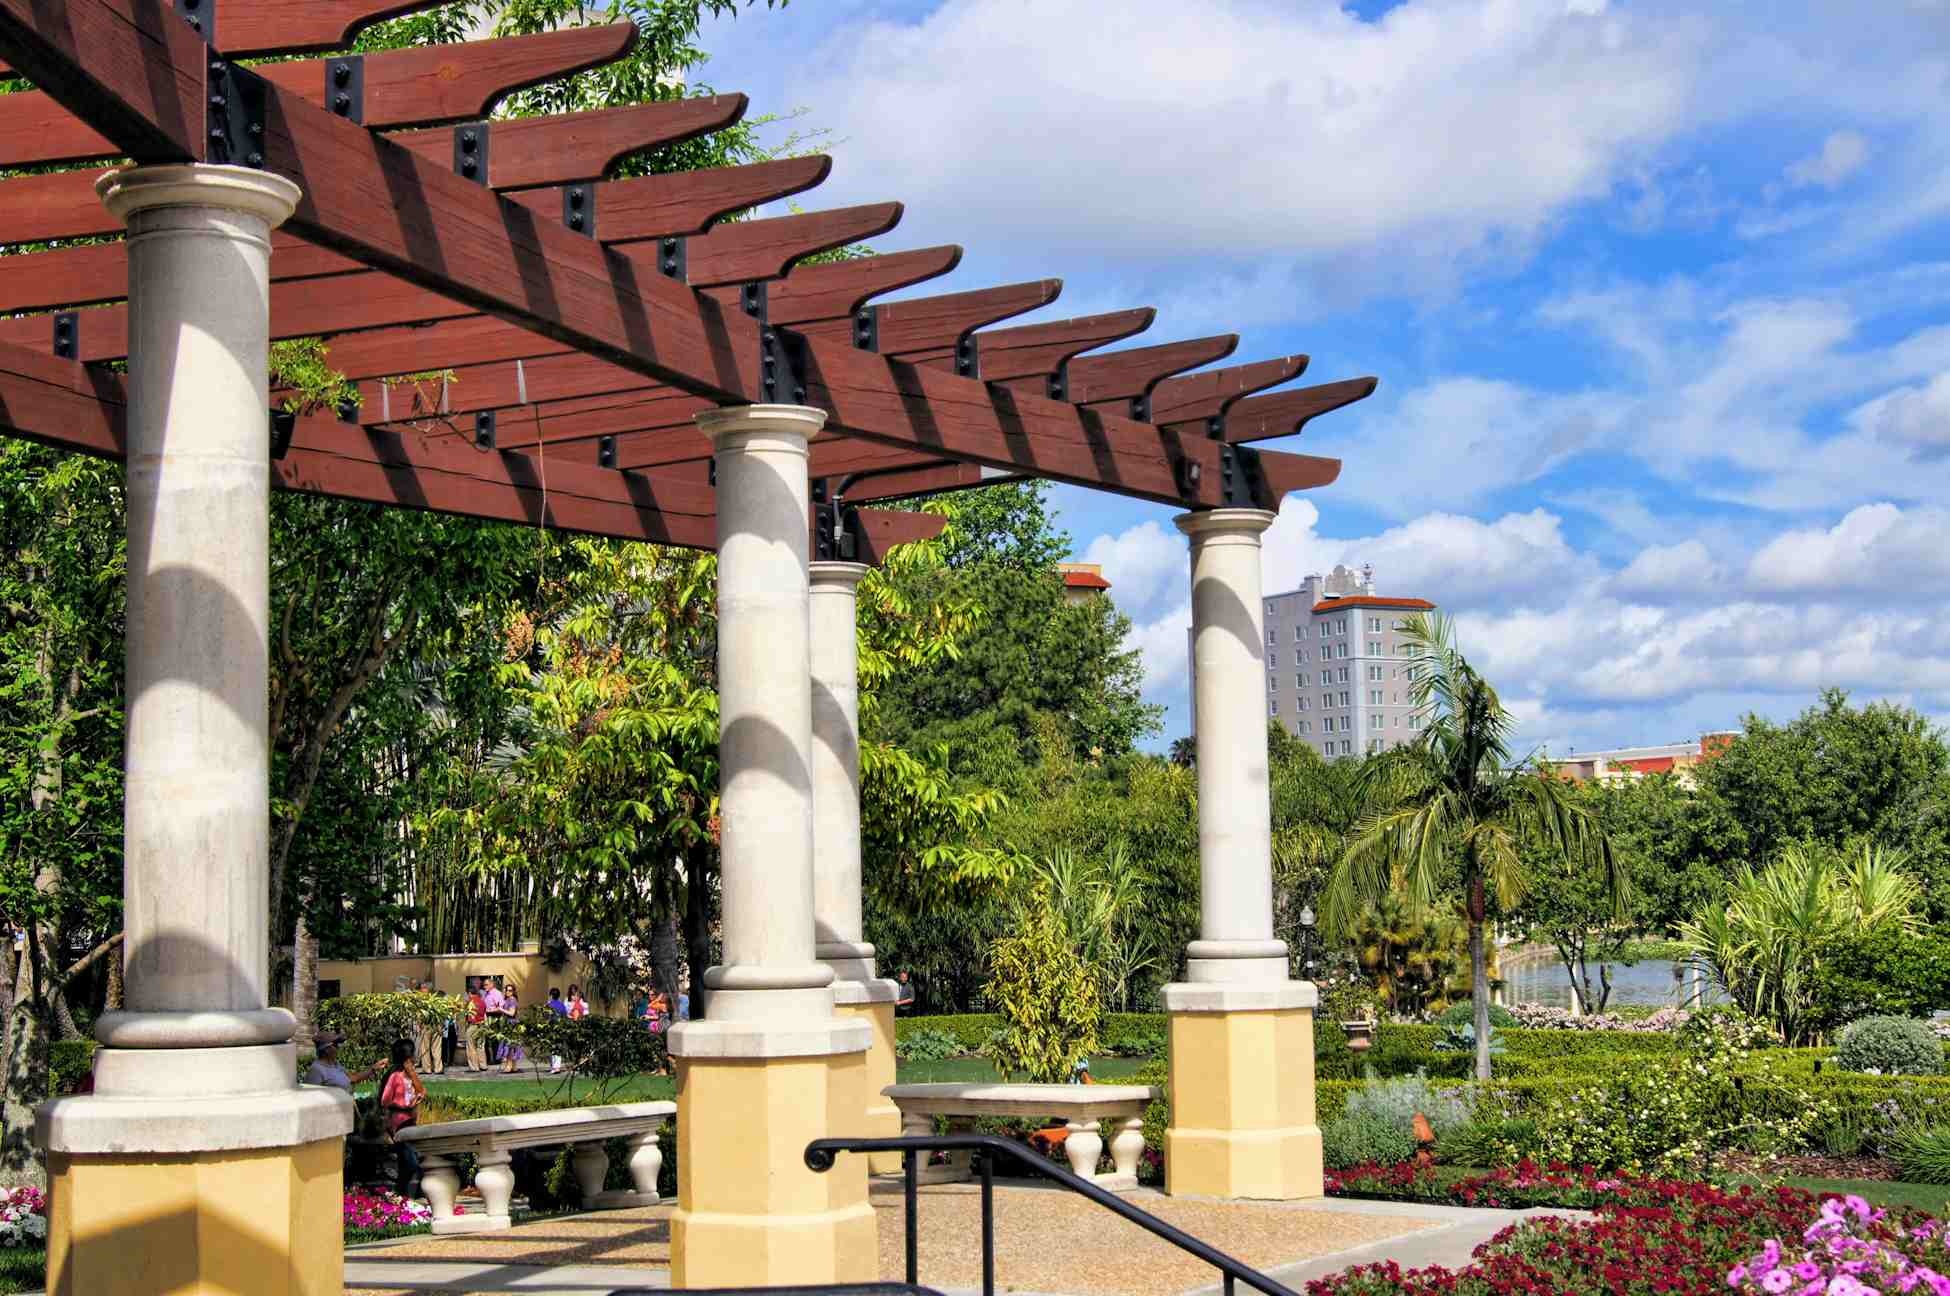
landscape, tree, nature, outdoor, cloud, sky, sun, palm tree, sunlight, lake, summer, environment, spring, peaceful, natural, plaza, scenery, weather, garden, plants, cloudscape, sunny, shrine, scene, estate, pergola, outdoor structure